Something to Sing About (2000 film)

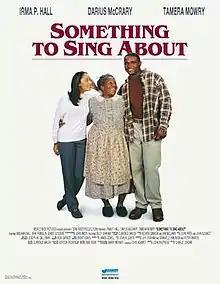
Theatrical release poster

Something to Sing About is a 2000 American Christian drama film directed by Charlie Jordan, and starring Irma P. Hall, Darius McCrary, Kirk Franklin, Tamera Mowry, Rashaan Nall, and Helen Martin (in her final film appearance). It was produced by John Shepherd of World Wide Pictures. The storyline revolves around a young man, Tommy, an ex-convict who is trying to make a more fulfilling life for himself.